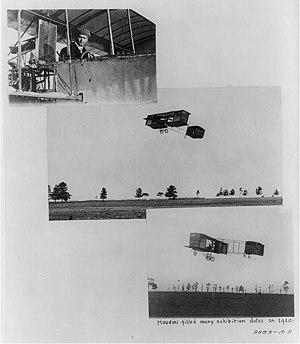
Aéroplanes Voisin, également connu en tant que Voisin frères, est l'une des premières sociétés aéronautiques françaises, aujourd'hui disparue, fondée par Gabriel et Charles Voisin. A partir de 1912 et la mort de Charles, l'entreprise pris officiellement le nom de Société anonyme des aéroplanes G. Voisin.
Gabriel Voisin, né le 5 février 1880 à Belleville-sur-Saône et mort le 25 décembre 1973 à Ozenay, est l'un des plus célèbres pionniers français de l'aéronautique, tant civile que militaire, ainsi qu'un fabricant d'automobiles de luxe à la marque « Avions Voisin ».